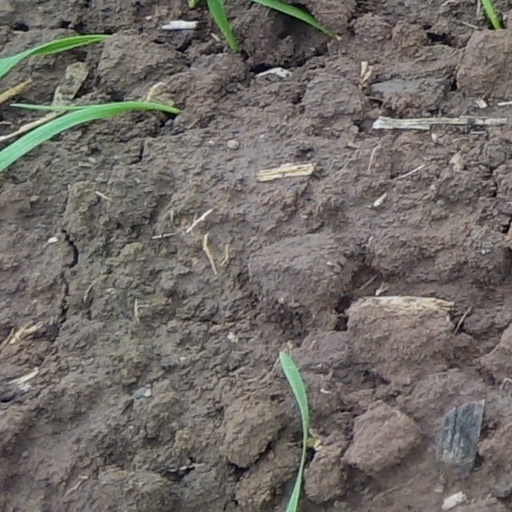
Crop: wheat